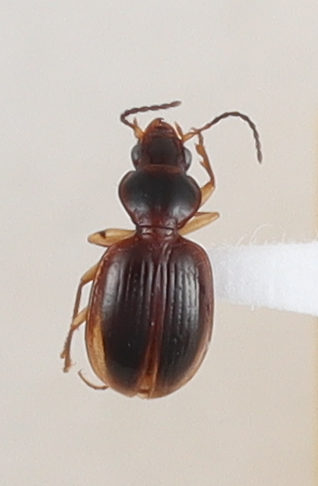
Scientific name: Mecyclothorax discedens
Plot: 7
Trap: S
Collected: 20240522